Łódź University of Technology

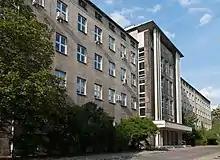
Faculty of Chemistry

The Faculty of Electrical, Electronic, Computer and Control Engineering is one of the largest faculties of Lodz University of Technology. It came into existence in 1945.